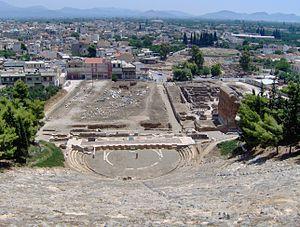
Argos est une ville d'Argolide dans le Péloponnèse, située près de Nauplie. Son nom viendrait de la racine grecque arg-, qui signifie « quelque chose de brillant ». Située au pied de deux acropoles remontant à l'Antiquité, elle est aujourd'hui un centre agricole.